Lady Daddy

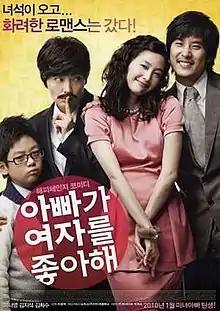
South Korean poster

Lady Daddy is 2010 South Korean film about a transgender photographer who is discovered by her son.